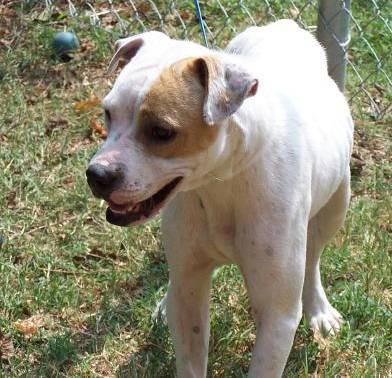
dog